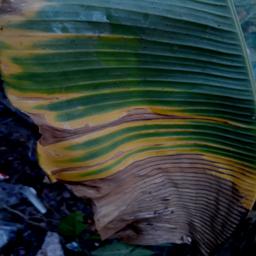
Label: POTASSIUM DEFICIENCY